Preston Wimberly

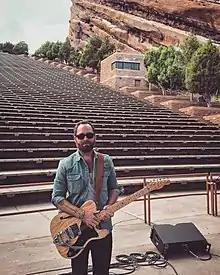
Wimberly at the Red Rocks Amphitheatre

Preston Wimberly is an American musician, singer, songwriter and guitarist known for being a former member of Jamestown Revival and a former member of The Wild Feathers.